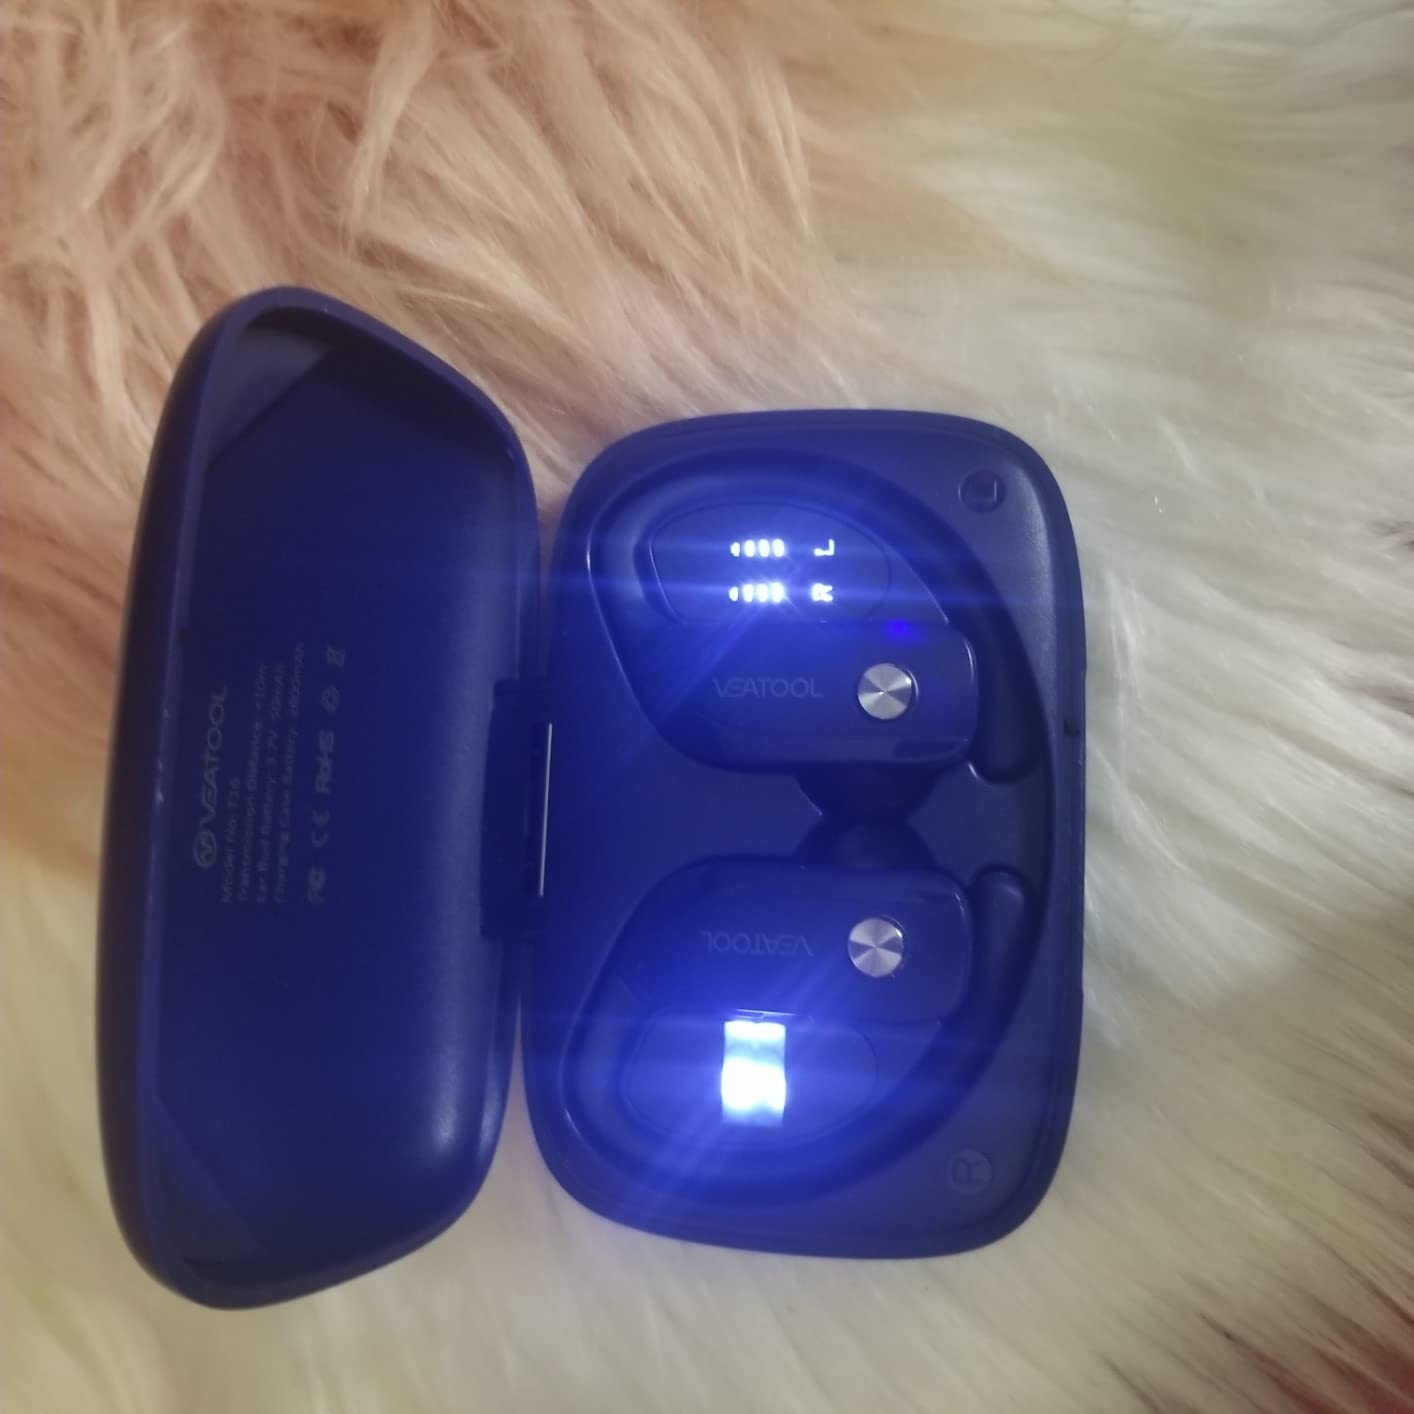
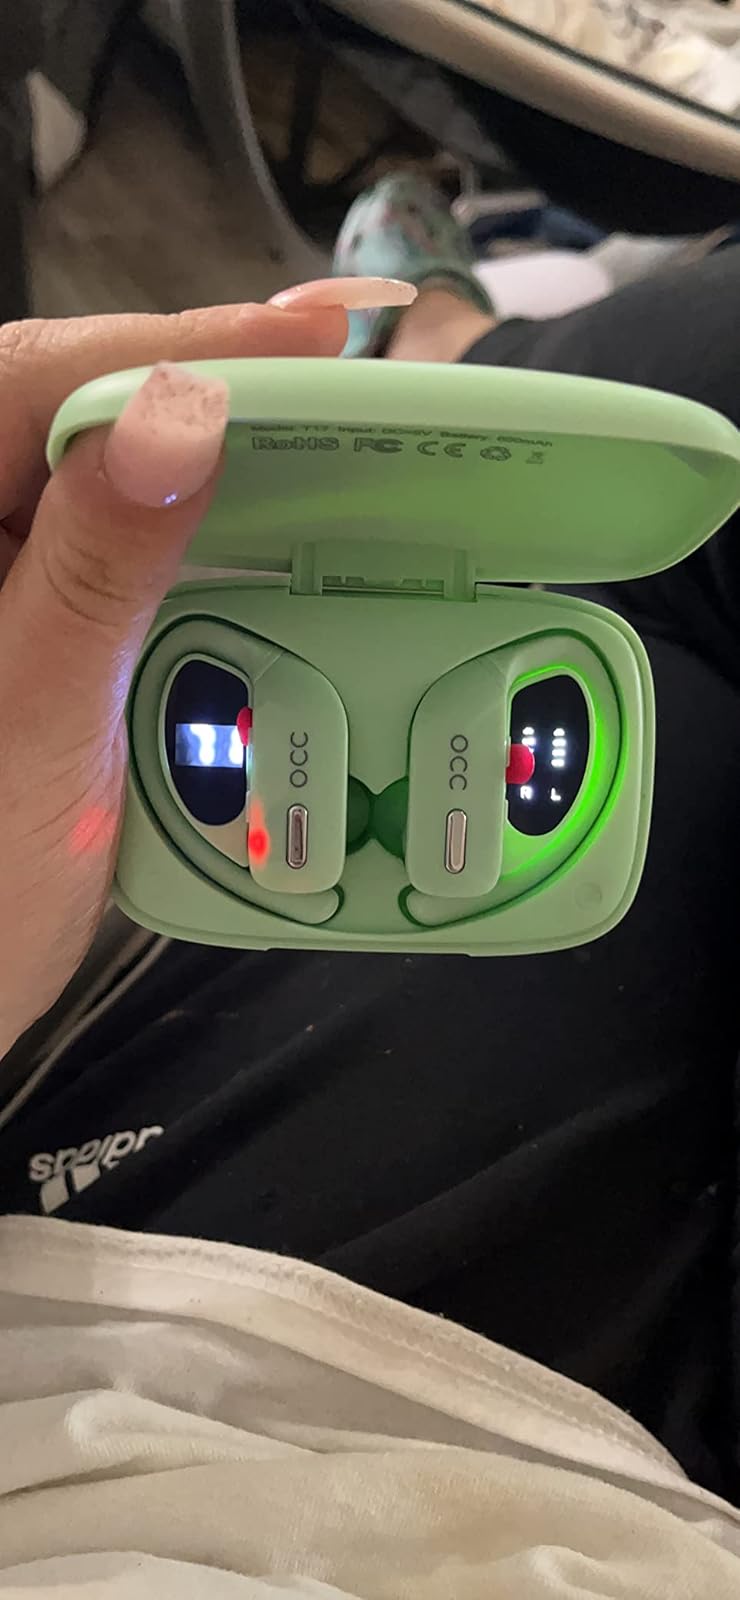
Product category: earbuds
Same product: no